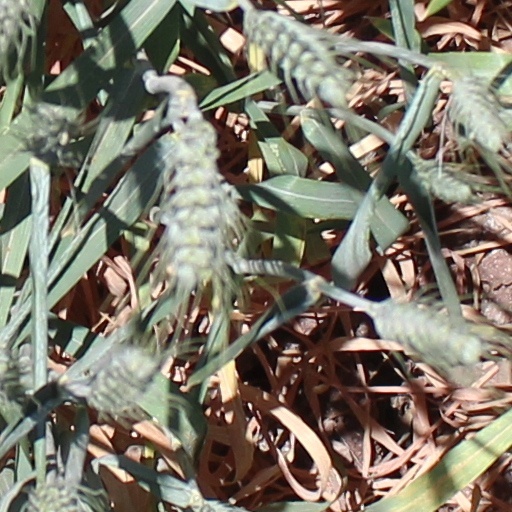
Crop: wheat